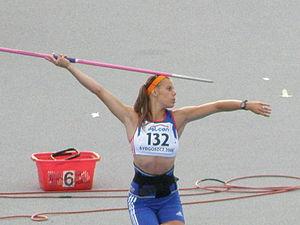
Nikola Ogrodníková est une athlète tchèque, spécialiste du lancer du javelot.